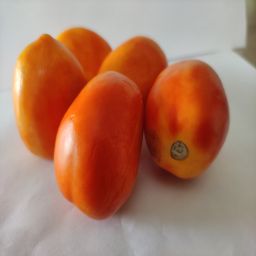
Crop: Tomato
Quality: Ripe